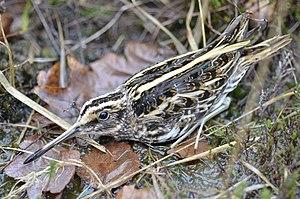
Bécassine sourde au sol. Cette espèce reste immobile en espérant ainsi rester invisible dans la végétation